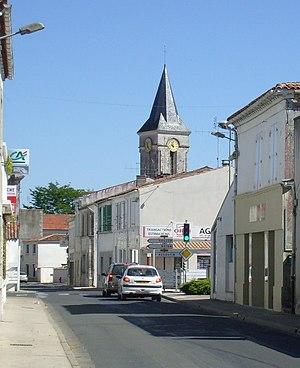
Une vue du centre-ville d'Etaules (avenue Charles-Hervé) à Etaules
Étaules est une commune du Sud-Ouest de la France, située dans le département de la Charente-Maritime et la région Nouvelle-Aquitaine. Ses habitants sont appelés les Étaulais et les Étaulaises.